Columbia Records (Taiwan)

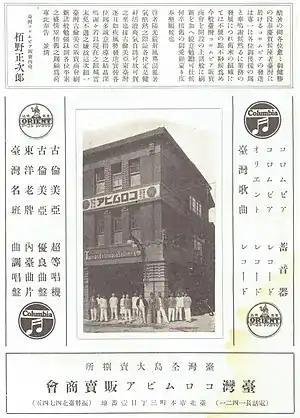
In November 1910 (or September 1911), Nippon Gumiho Shokai (株式会社日本蓄音器商会) set up its Taiwan branch office in Vinh-cho, Taipei; its initial business was the distribution of gramophones and records.

In 1914, Kotaro Okamoto led 15 Hakka musicians, including Lin Shi Sheng (Mandarin: 林石生), Fan Lian Sheng (Mandarin: 范連生), He Awen (Mandarin: 何阿文), He Mingtian (Mandarin: 何明添), Huang Fangrong (Mandarin: 黃芳榮), Wu Shian (Mandarin: 巫石安), and Peng Azeng (Mandarin: 彭阿增), to Japan to make recordings, and released albums such as "A String of New Years" (Mandarin: 一串年, featuring Hakka eight-tone performances), "Lighting Lanterns" (Mandarin: 點燈紅, featuring the Taiwanese Min-nan language pronunciation of the "Car Drum Tune" (Mandarin: 車鼓調), and "Sanbo Yingtai" (Mandarin: 三伯英台, which is a prototype of the development of the Gezai Opera in the floor sweeping stage).